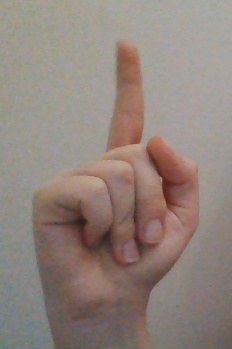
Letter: bb